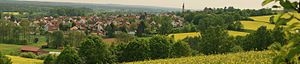
Hallerndorf
Hallerndorf er en kommune i Landkreis Forchheim i Regierungsbezirk Oberfranken i den tyske delstat Bayern.